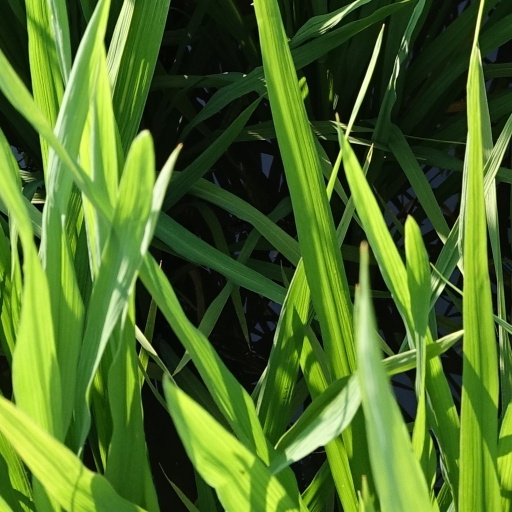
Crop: rice